Kingston Memorial Centre

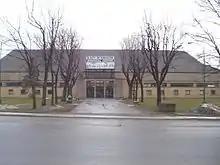
Exterior of Memorial Centre.

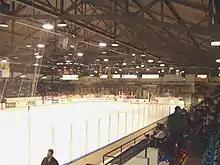
Interior of Memorial Centre.

The Kingston Memorial Centre is a 3,300-seat multi-purpose arena located at 303 York Street in Kingston, Ontario, Canada. Opened in 1951, the "Kingston Community Memorial Health and Recreation Centre" was designed as a community sports and entertainment centre that would become a "living memorial" in remembrance of Kingstonians who gave their life in both world wars and the Korean War (Planning Partnership-Hughes Downey Architects 2007, p. 5). The Memorial Centre lands and facilities include a war memorial, a large ice pad in the arena building, a new outdoor aquatic centre, agricultural barns, softball diamonds, a cinder track, off leash dog park and a linear park at the east, north and west perimeter of the property. Just east of the arena building was the International Hockey Hall of Fame (IHHOF) museum building at 277 York St. In July 2012, Kingston City Council approved the relocation of the collection on a short-term basis to the Invista Centre on Gardiners Road in Kingston. The existing building was found to have costly repair issues related to moisture penetration. It was demolished after the IHHOF moved to the Invista Centre in Kingston's west end.